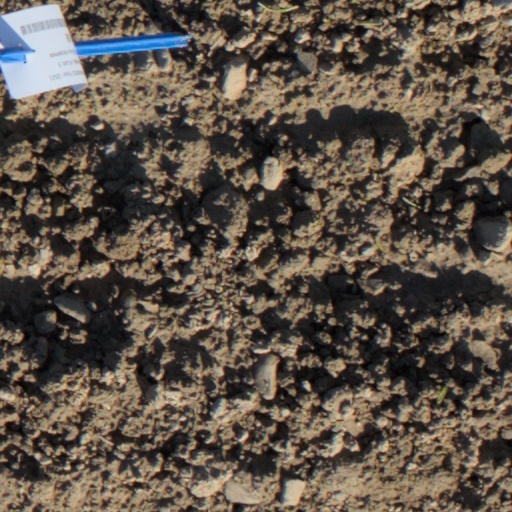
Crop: wheat